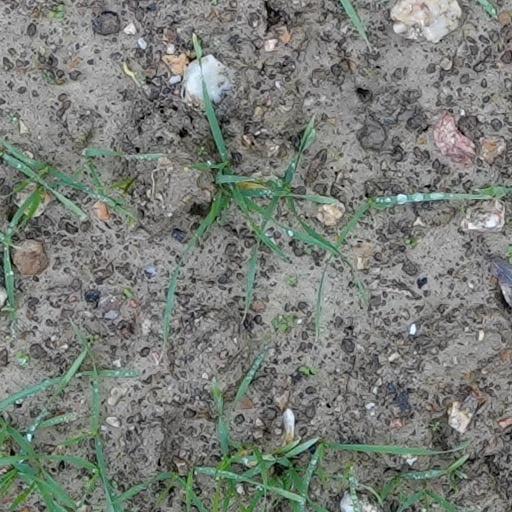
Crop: wheat